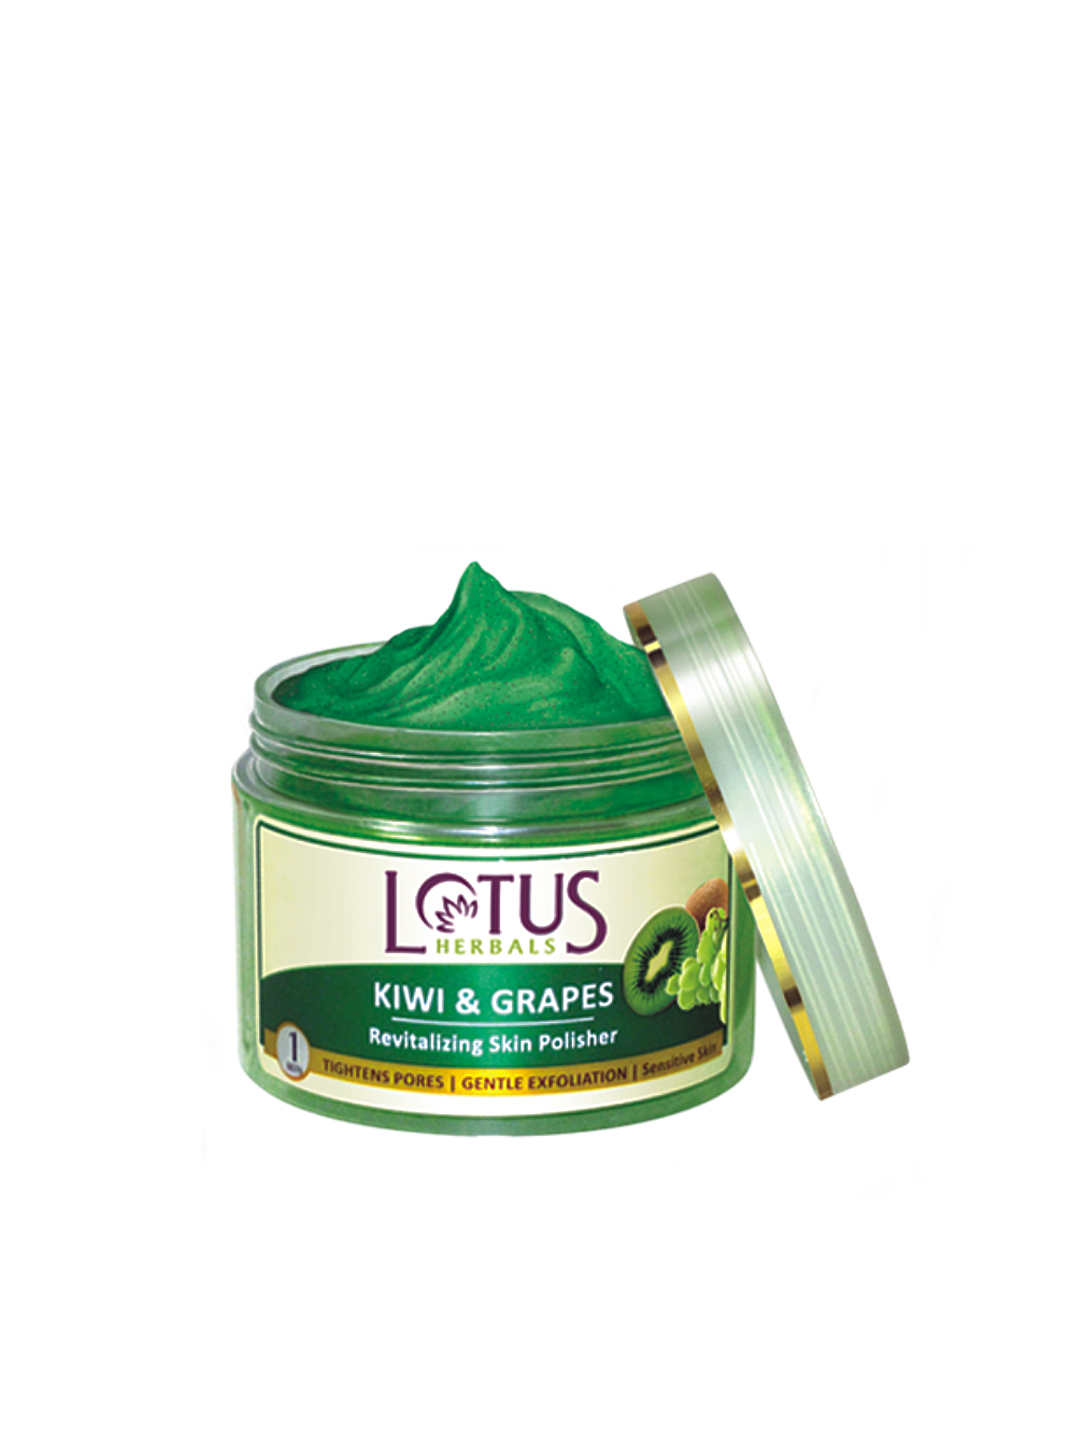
Lotus Herbals Kiwi & Grapes Skin Polisher
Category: Personal Care / Skin Care / Face Wash and Cleanser
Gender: Women
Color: Green
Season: Spring 2017
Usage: Casual